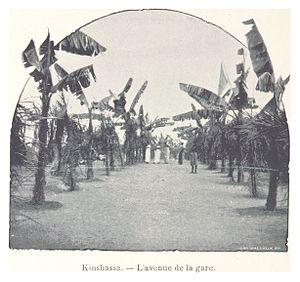
L’histoire urbaine de Kinshasa, retrace la formation des divers quartiers dans la plaine et sur les collines périphériques du Pool Malebo, qui est actuellement la ville de Kinshasa.